An Occurrence at Owl Creek Bridge (opera)

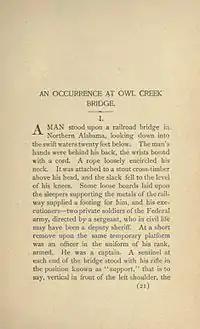
First page of Ambrose Bierce's short story as published in "Tales of Soldiers and Civilians" (1891)

"Setting: Alabama, 1860s during the Civil War."